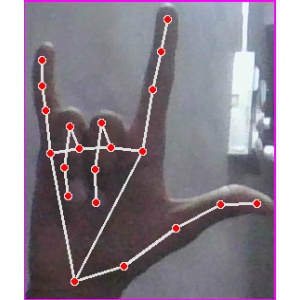
अक्षर: व